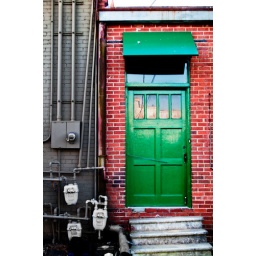
While walking around attempting some street photography, I came across this incredible door in an alley downtown.